Csaba Szabo (pharmacologist)

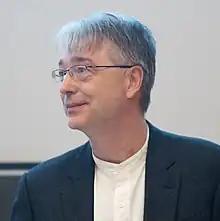

Csaba Szabo, a physician and pharmacologist, is the Head of the Pharmacology Section and President of the Department of Oncology, Microbiology and Immunology (OMI) of the University of Fribourg in Switzerland. The Public Library of Science Magazine, PLOS Biology, recognized Szabo in 2019 as one of the most cited researchers in the world.